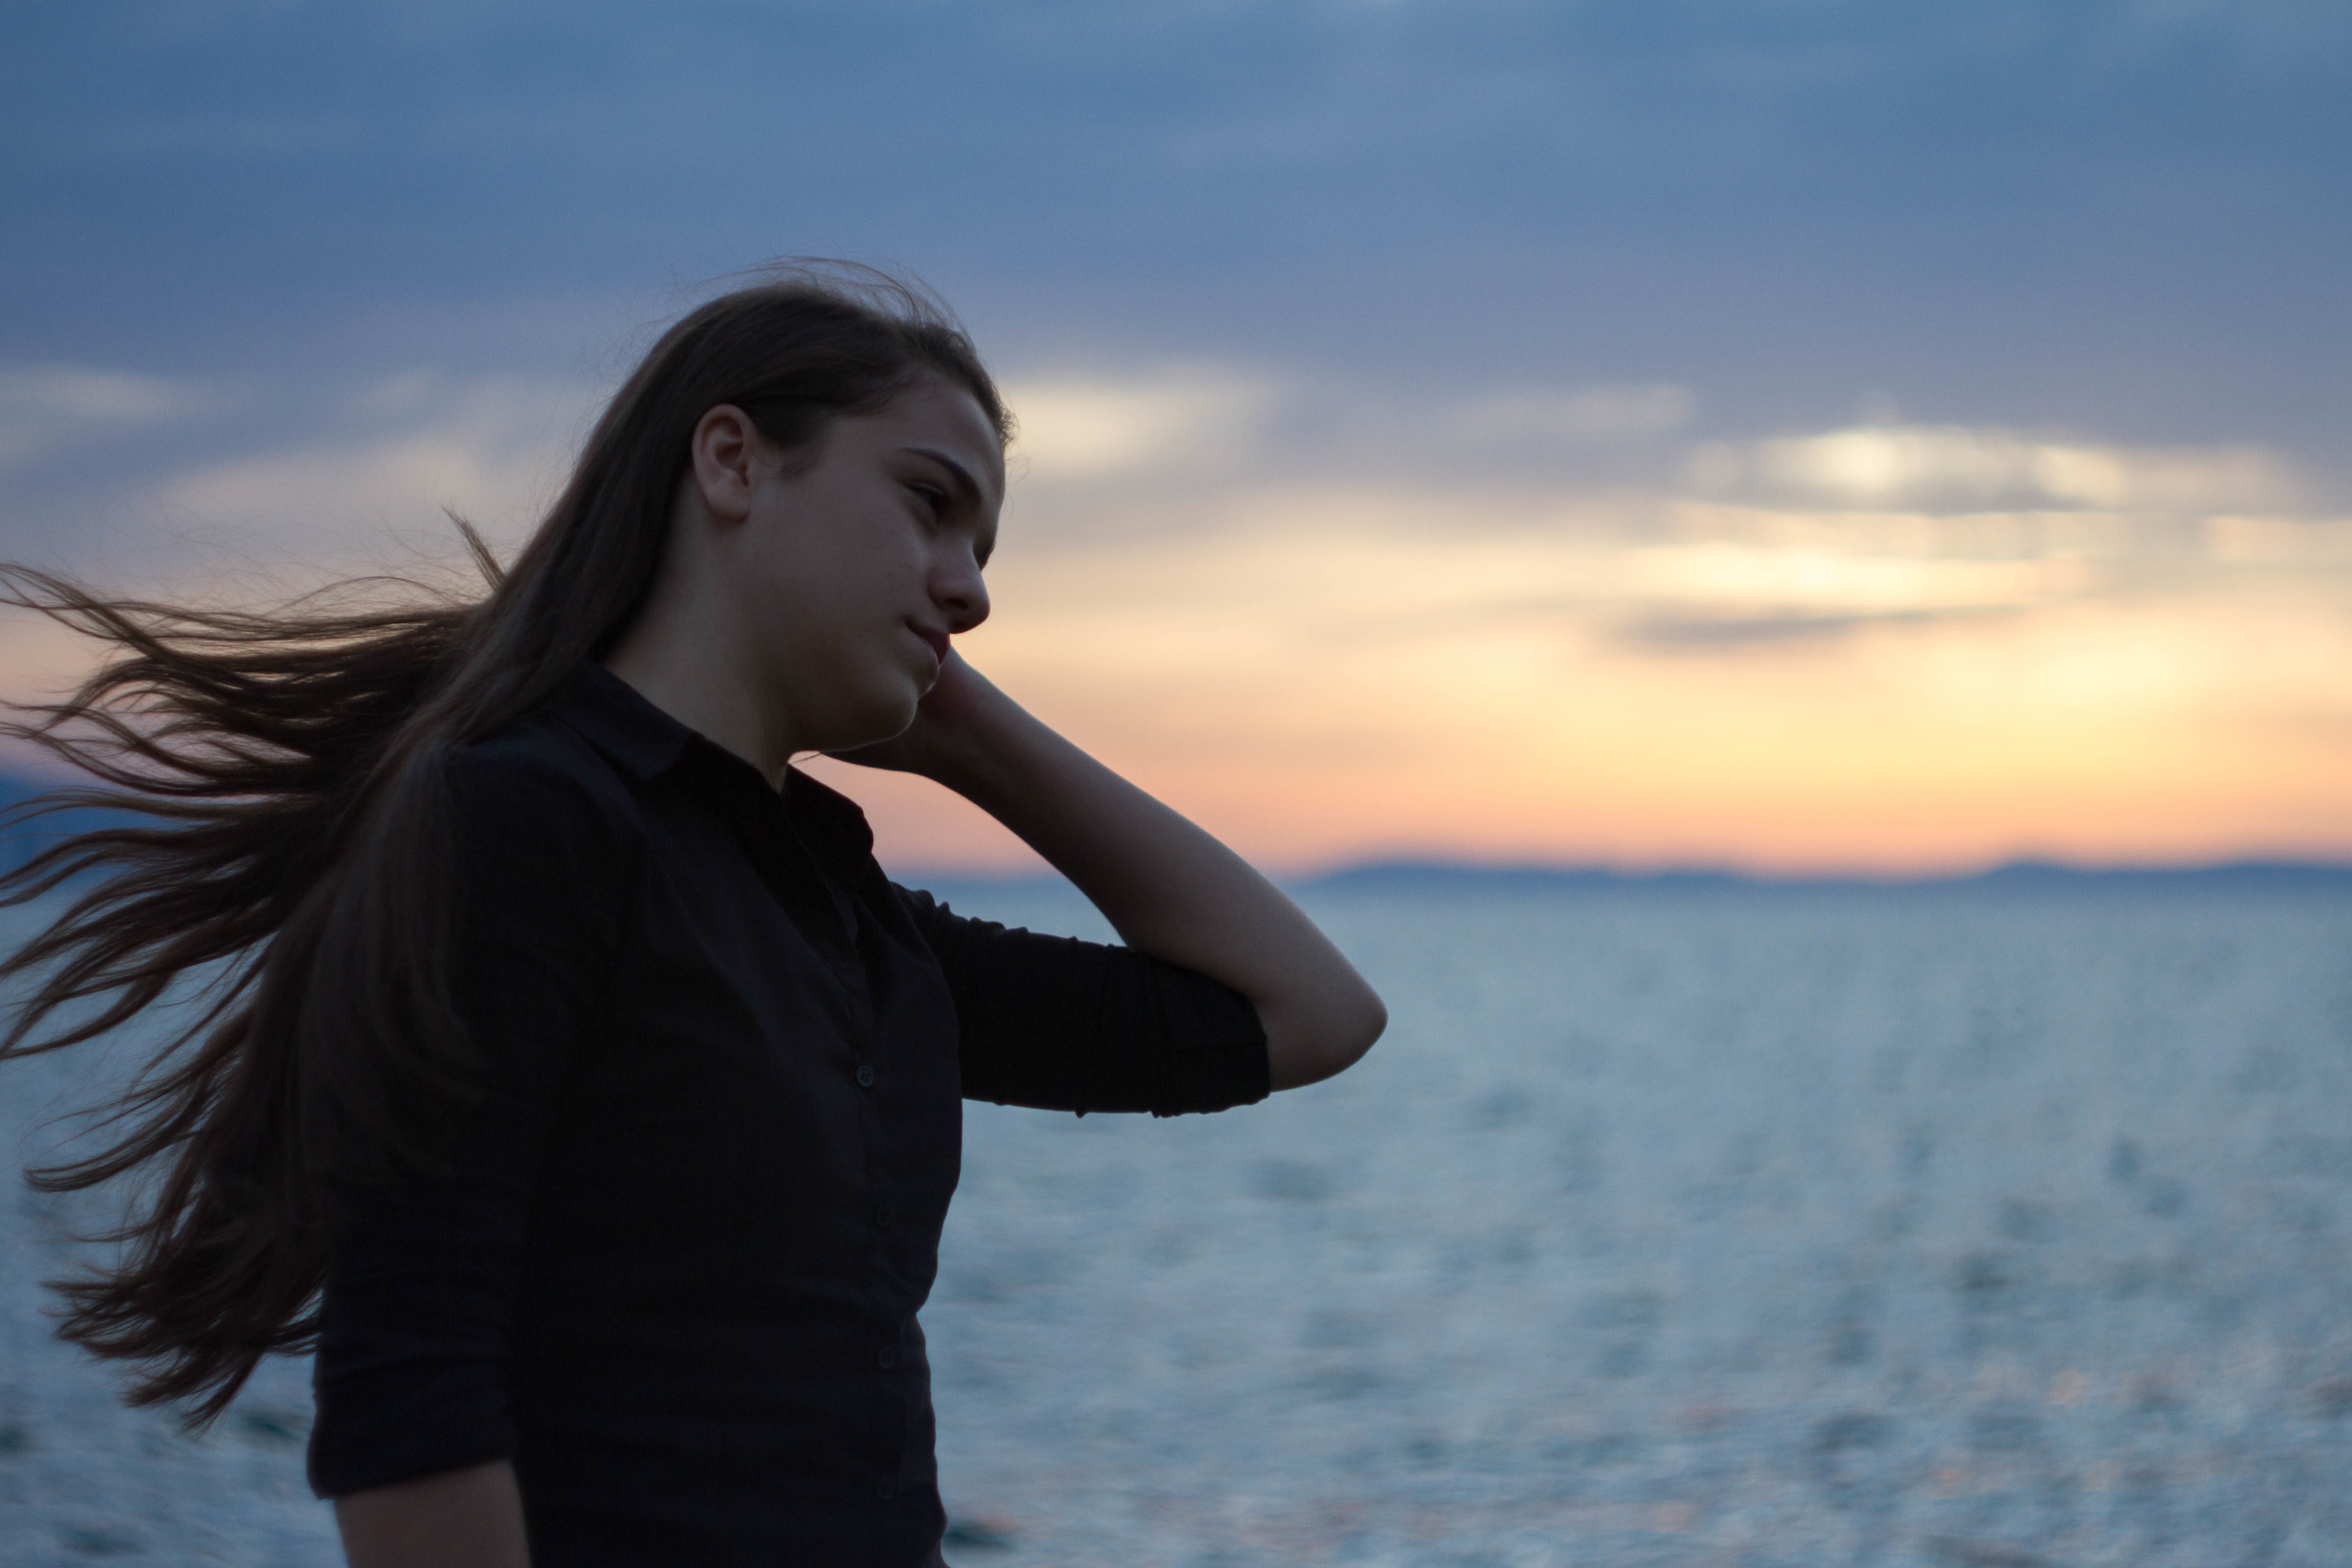
beach, sea, ocean, cloud, girl, woman, sunset, sunlight, morning, evening, portrait, model, reflection, blue, season, dress, beauty, emotion, photo shoot